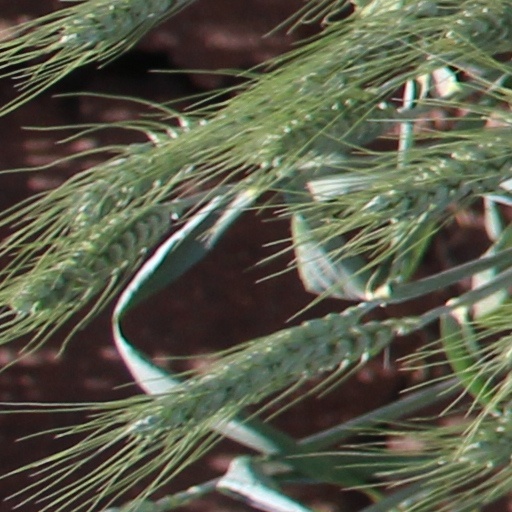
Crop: wheat